People I Know

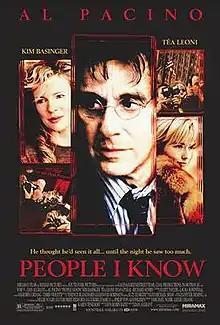
Theatrical release poster

People I Know is a 2002 crime drama film directed by Daniel Algrant. The film stars Al Pacino, Kim Basinger, Ryan O'Neal and Téa Leoni.